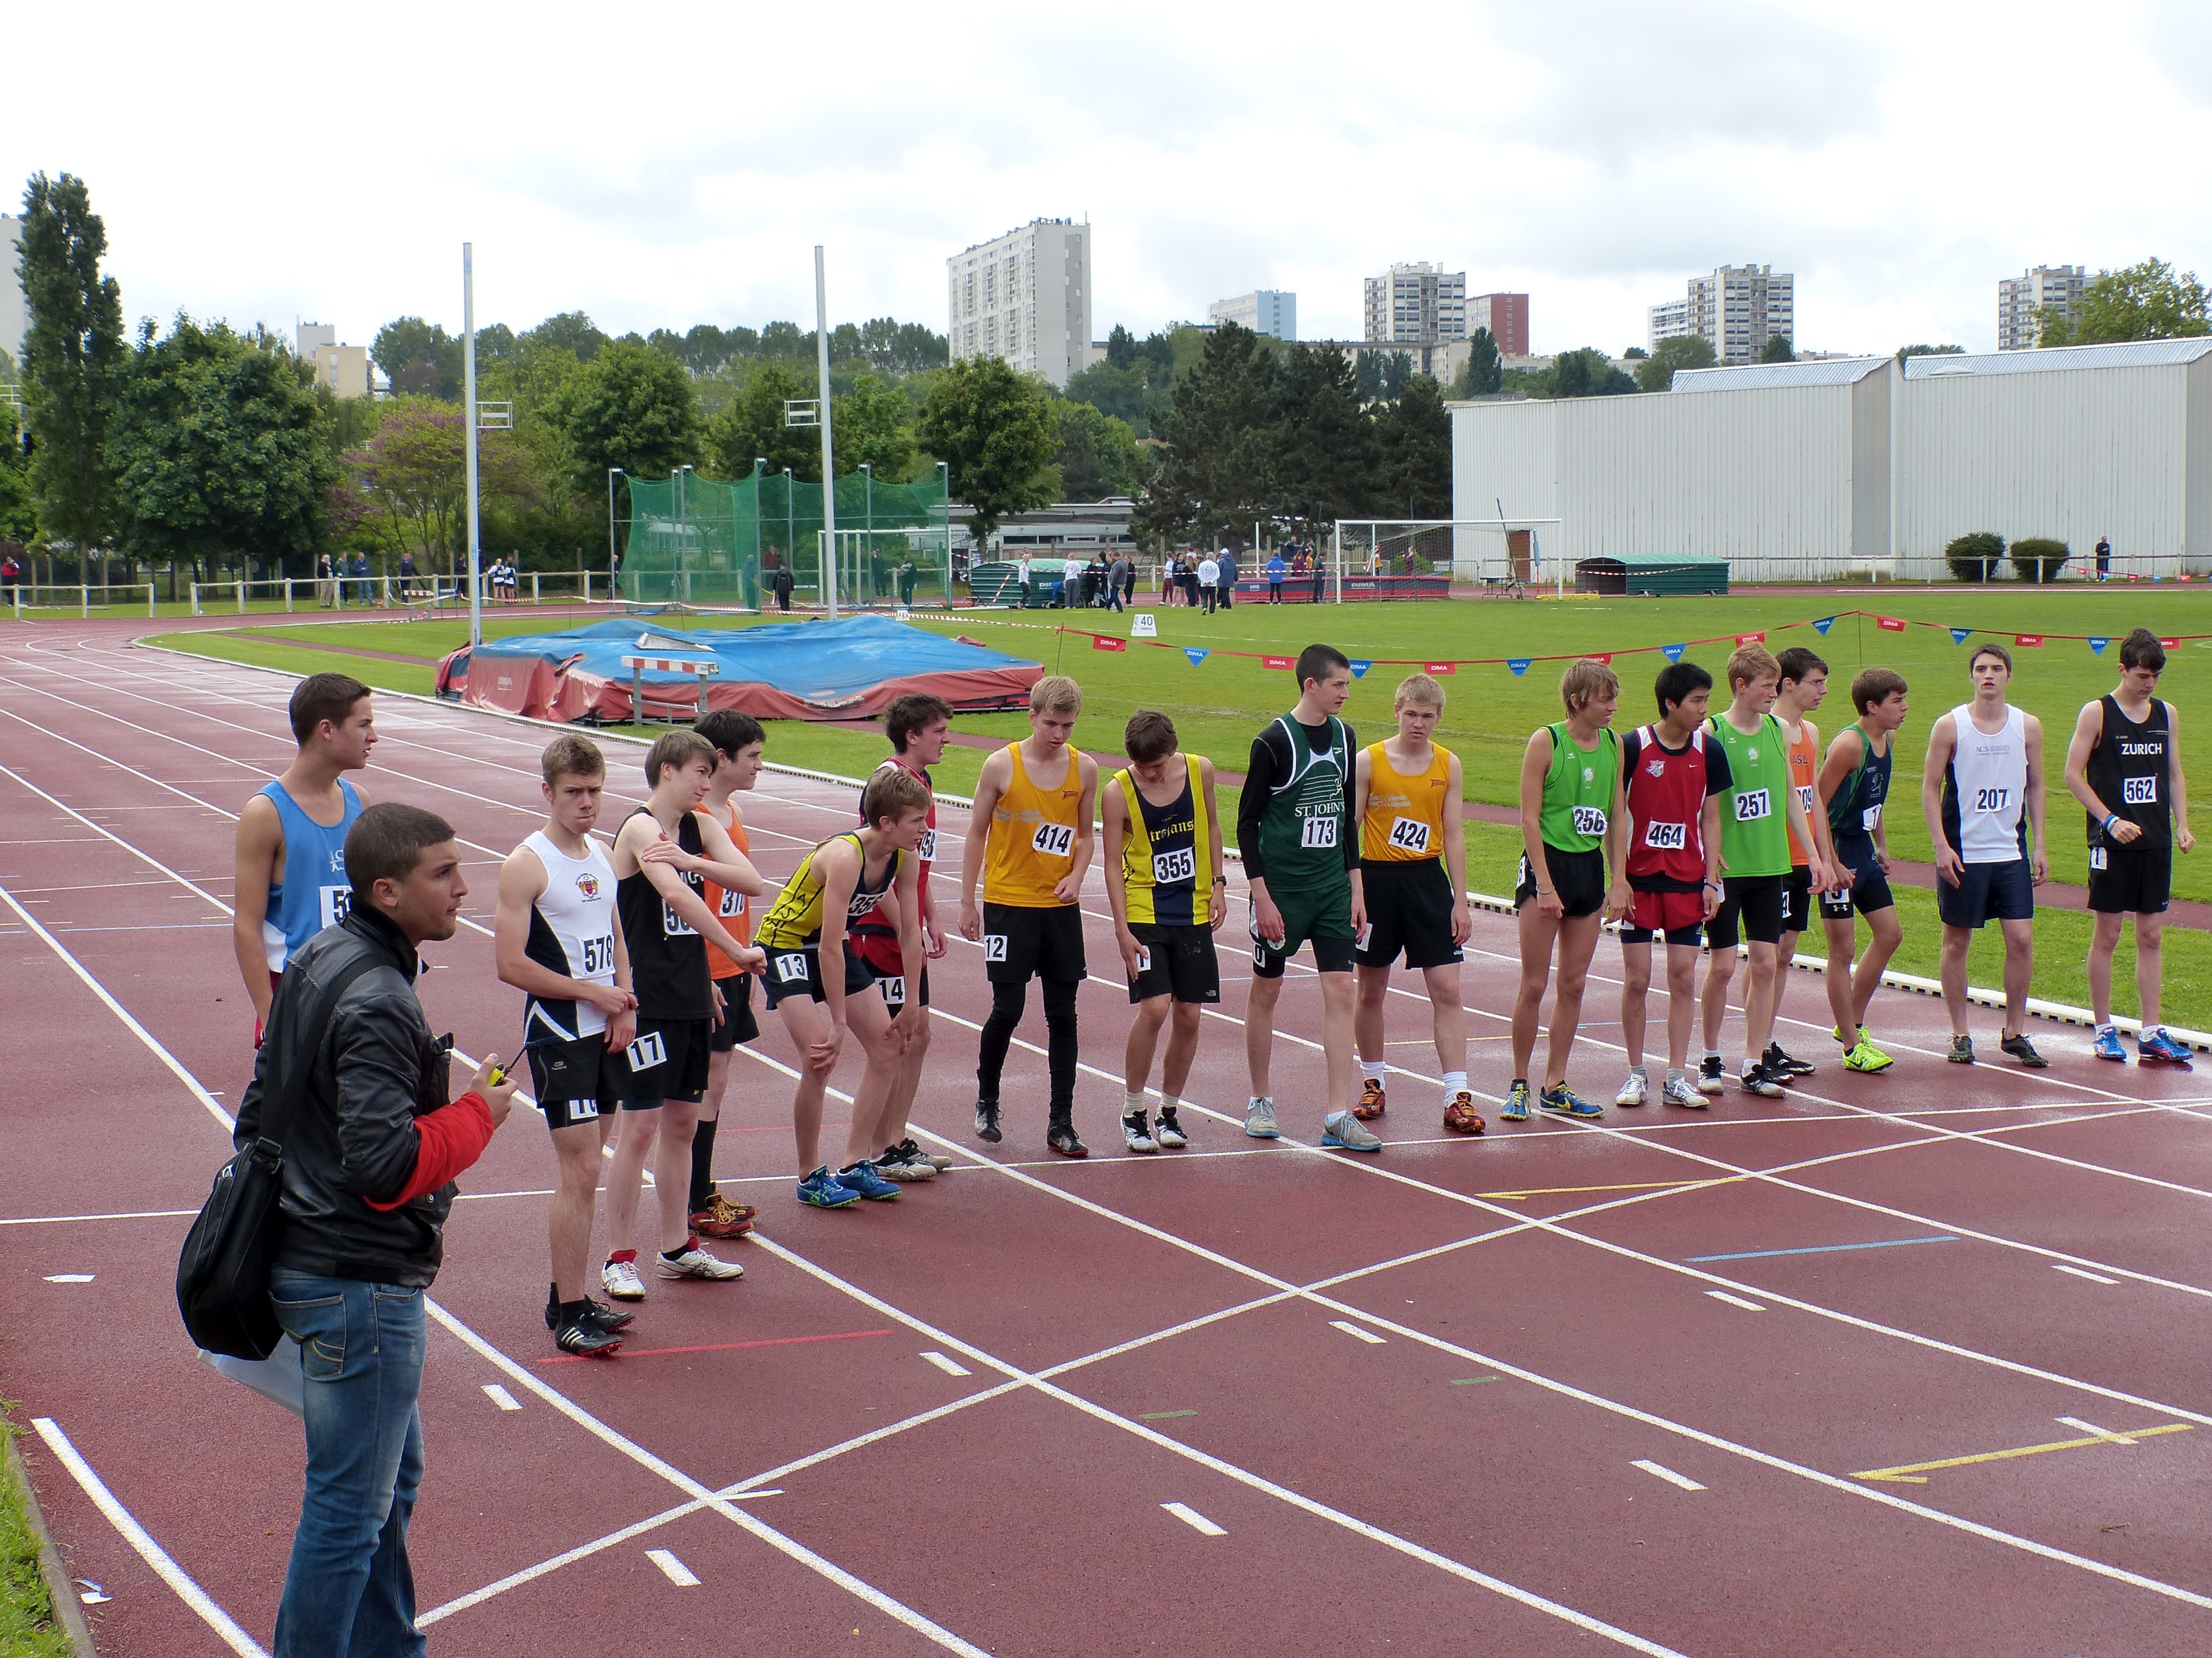
running, paris, 2013, team, sports, highschool, athletics, isst, sprint, trackandfield, physical exercise, human action, endurance sports, track and field athletics, middle distance running, 800 metres